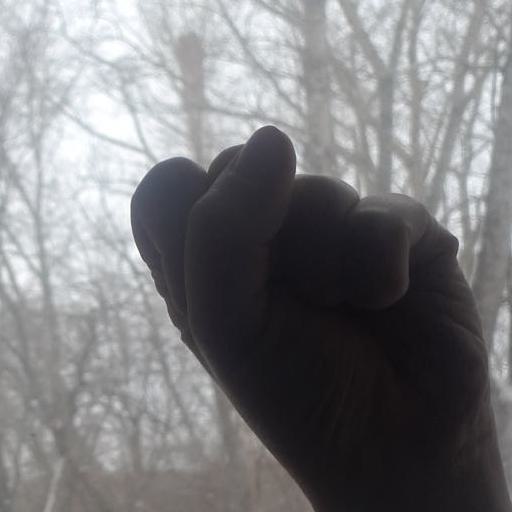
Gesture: fist